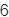
Number: 6